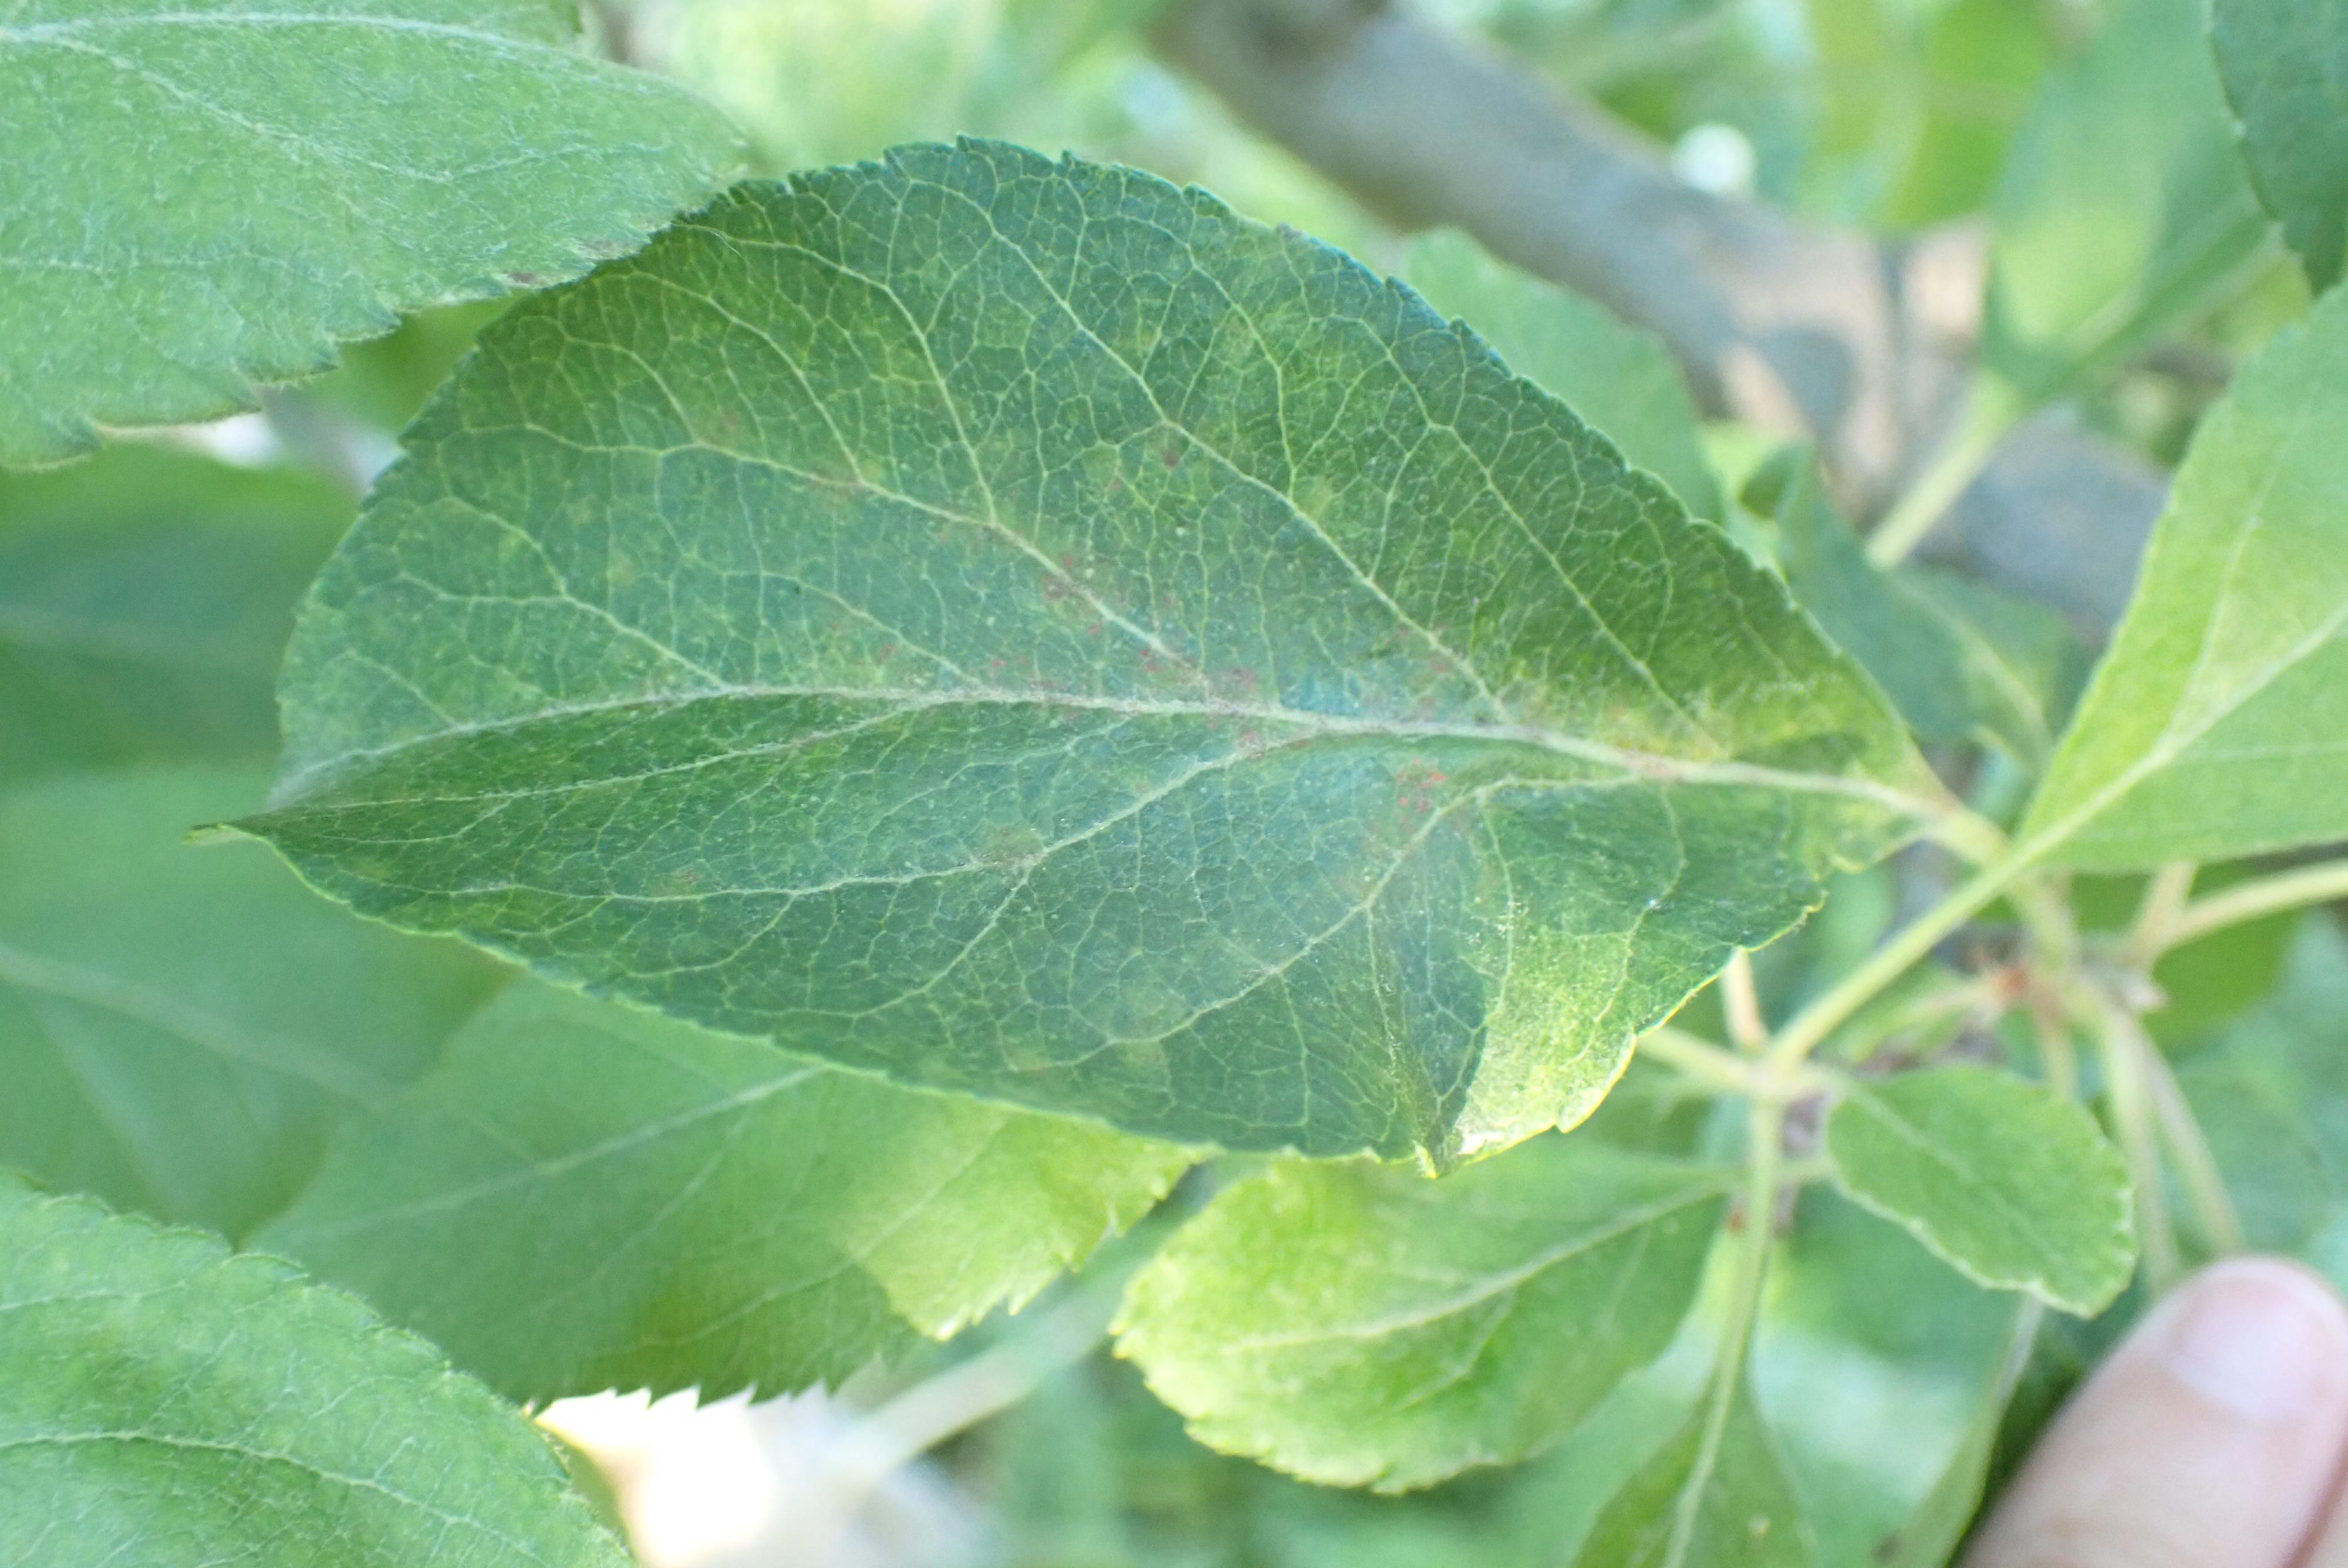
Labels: scab